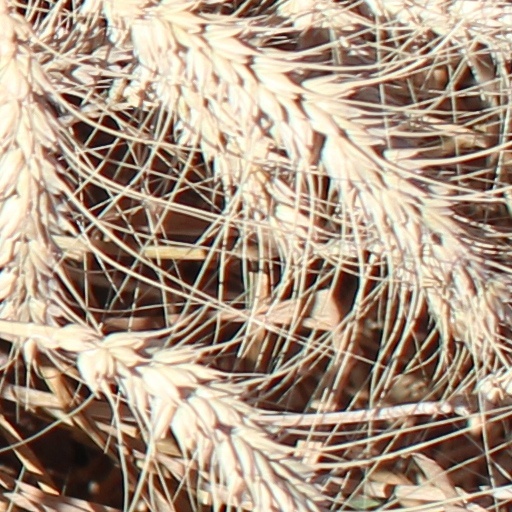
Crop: wheat